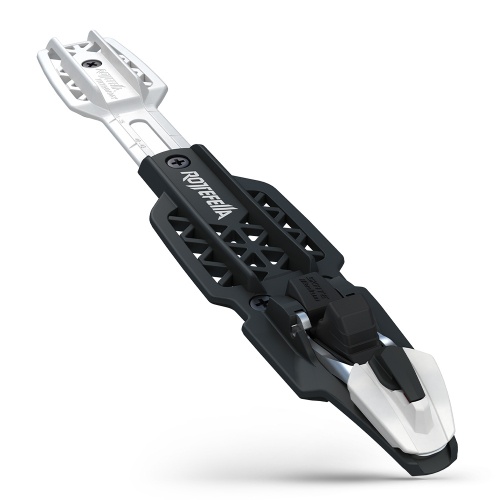
Vázání Rottefella NNN skate
Rottefella Xcelerator Skate je nová generace lyžařského vázání. Nová technologie umožňuje větší rychlost a umocňuje zážitek z lyžování. Hmotnost vazání je nižsí o 40%, což činí skutečný činí rozdíl v pohybu lyže dopředu. Technické údaje: Materiál: Plast a nerezová ocel Váha (pár): 178g Press release : Informations concerning the bindings
Brand: barnettsports
Category: Sporting Goods > Outdoor Recreation > Winter Sports & Activities > Skiing & Snowboarding > Ski Bindings